Grandfey Viaduct

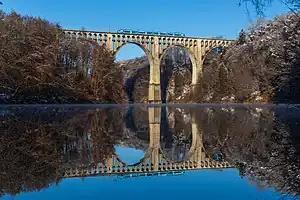
Grandfey Viaduct with a TPF RABe train, 2022

The Grandfey-Viaduct is on the railway line from Bern to Fribourg and is one of the largest bridges in Switzerland.